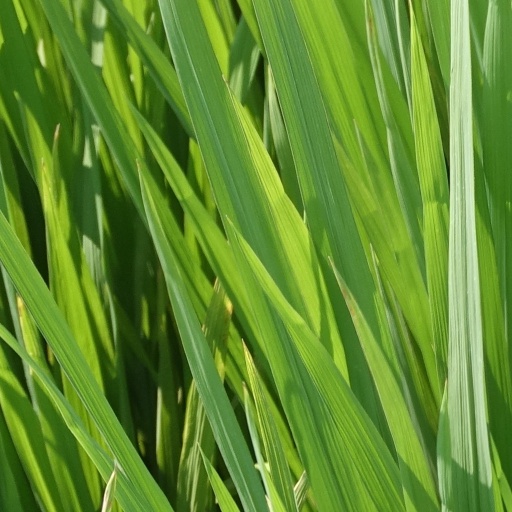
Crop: rice